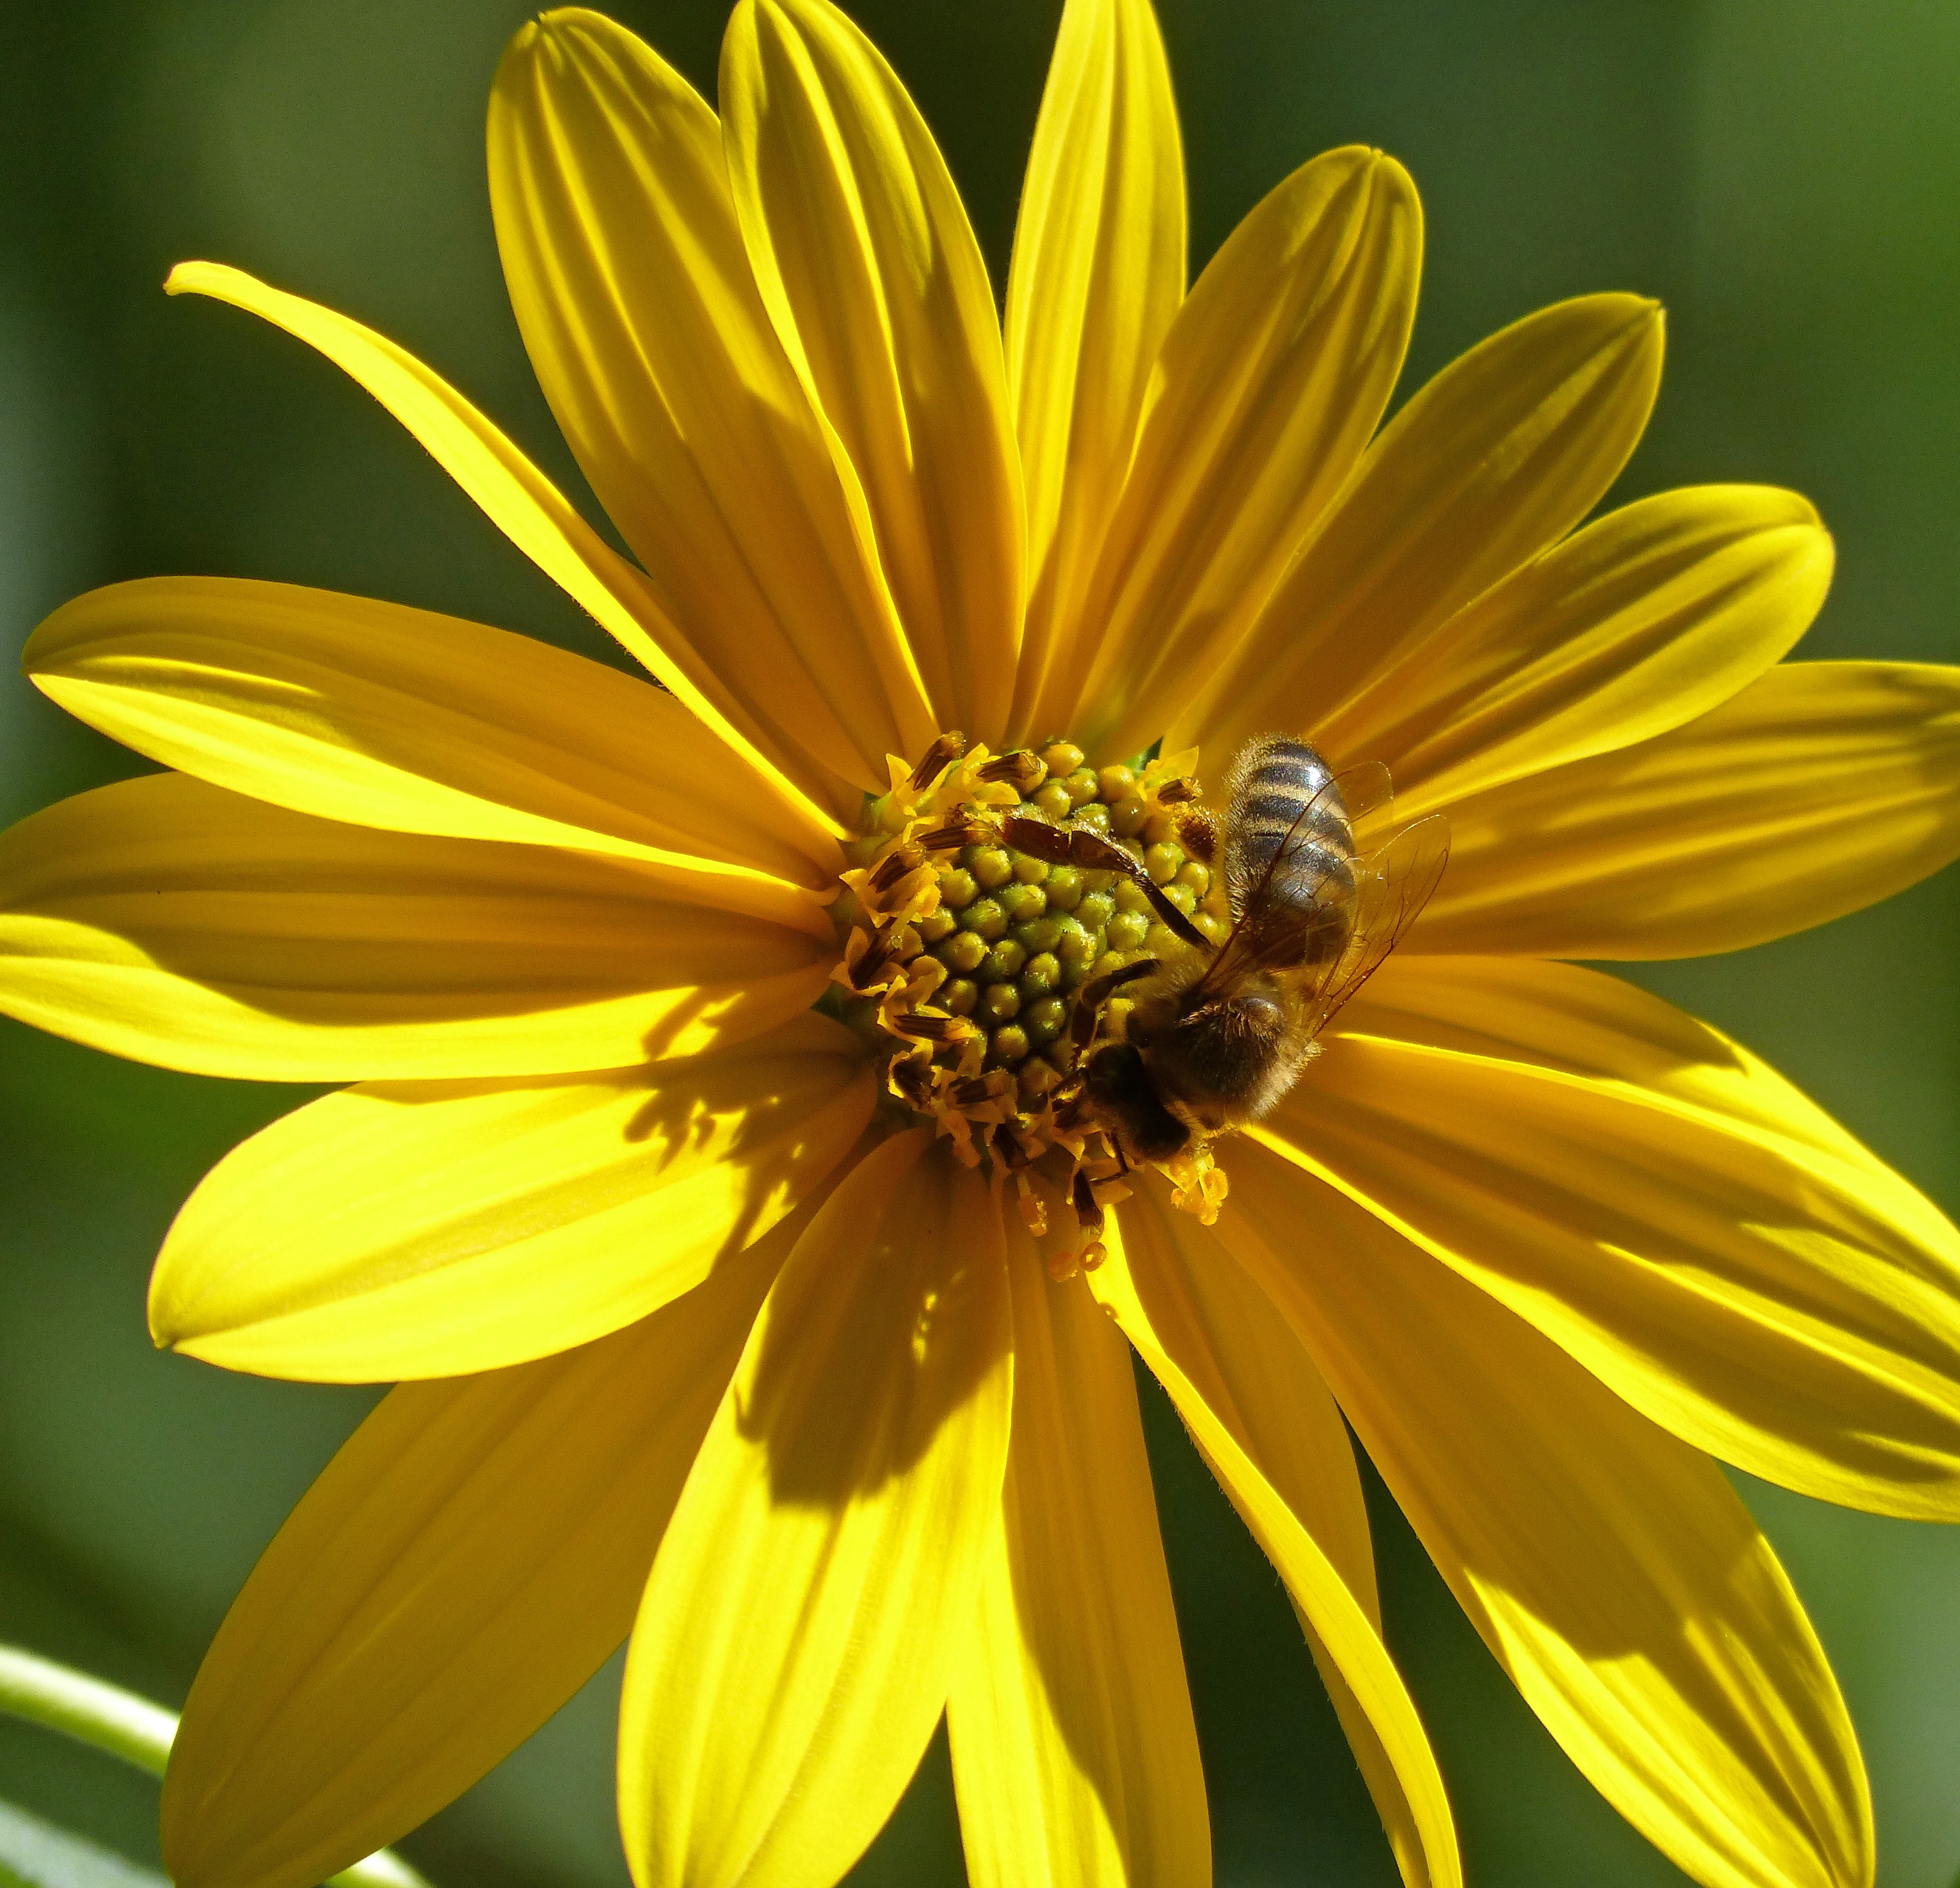
plant, flower, petal, daisy, pollen, herb, yellow, flora, yellow flower, wildflower, close up, bee, nectar, macro photography, flowering plant, libar, daisy family, oxeye daisy, plant stem, land plant